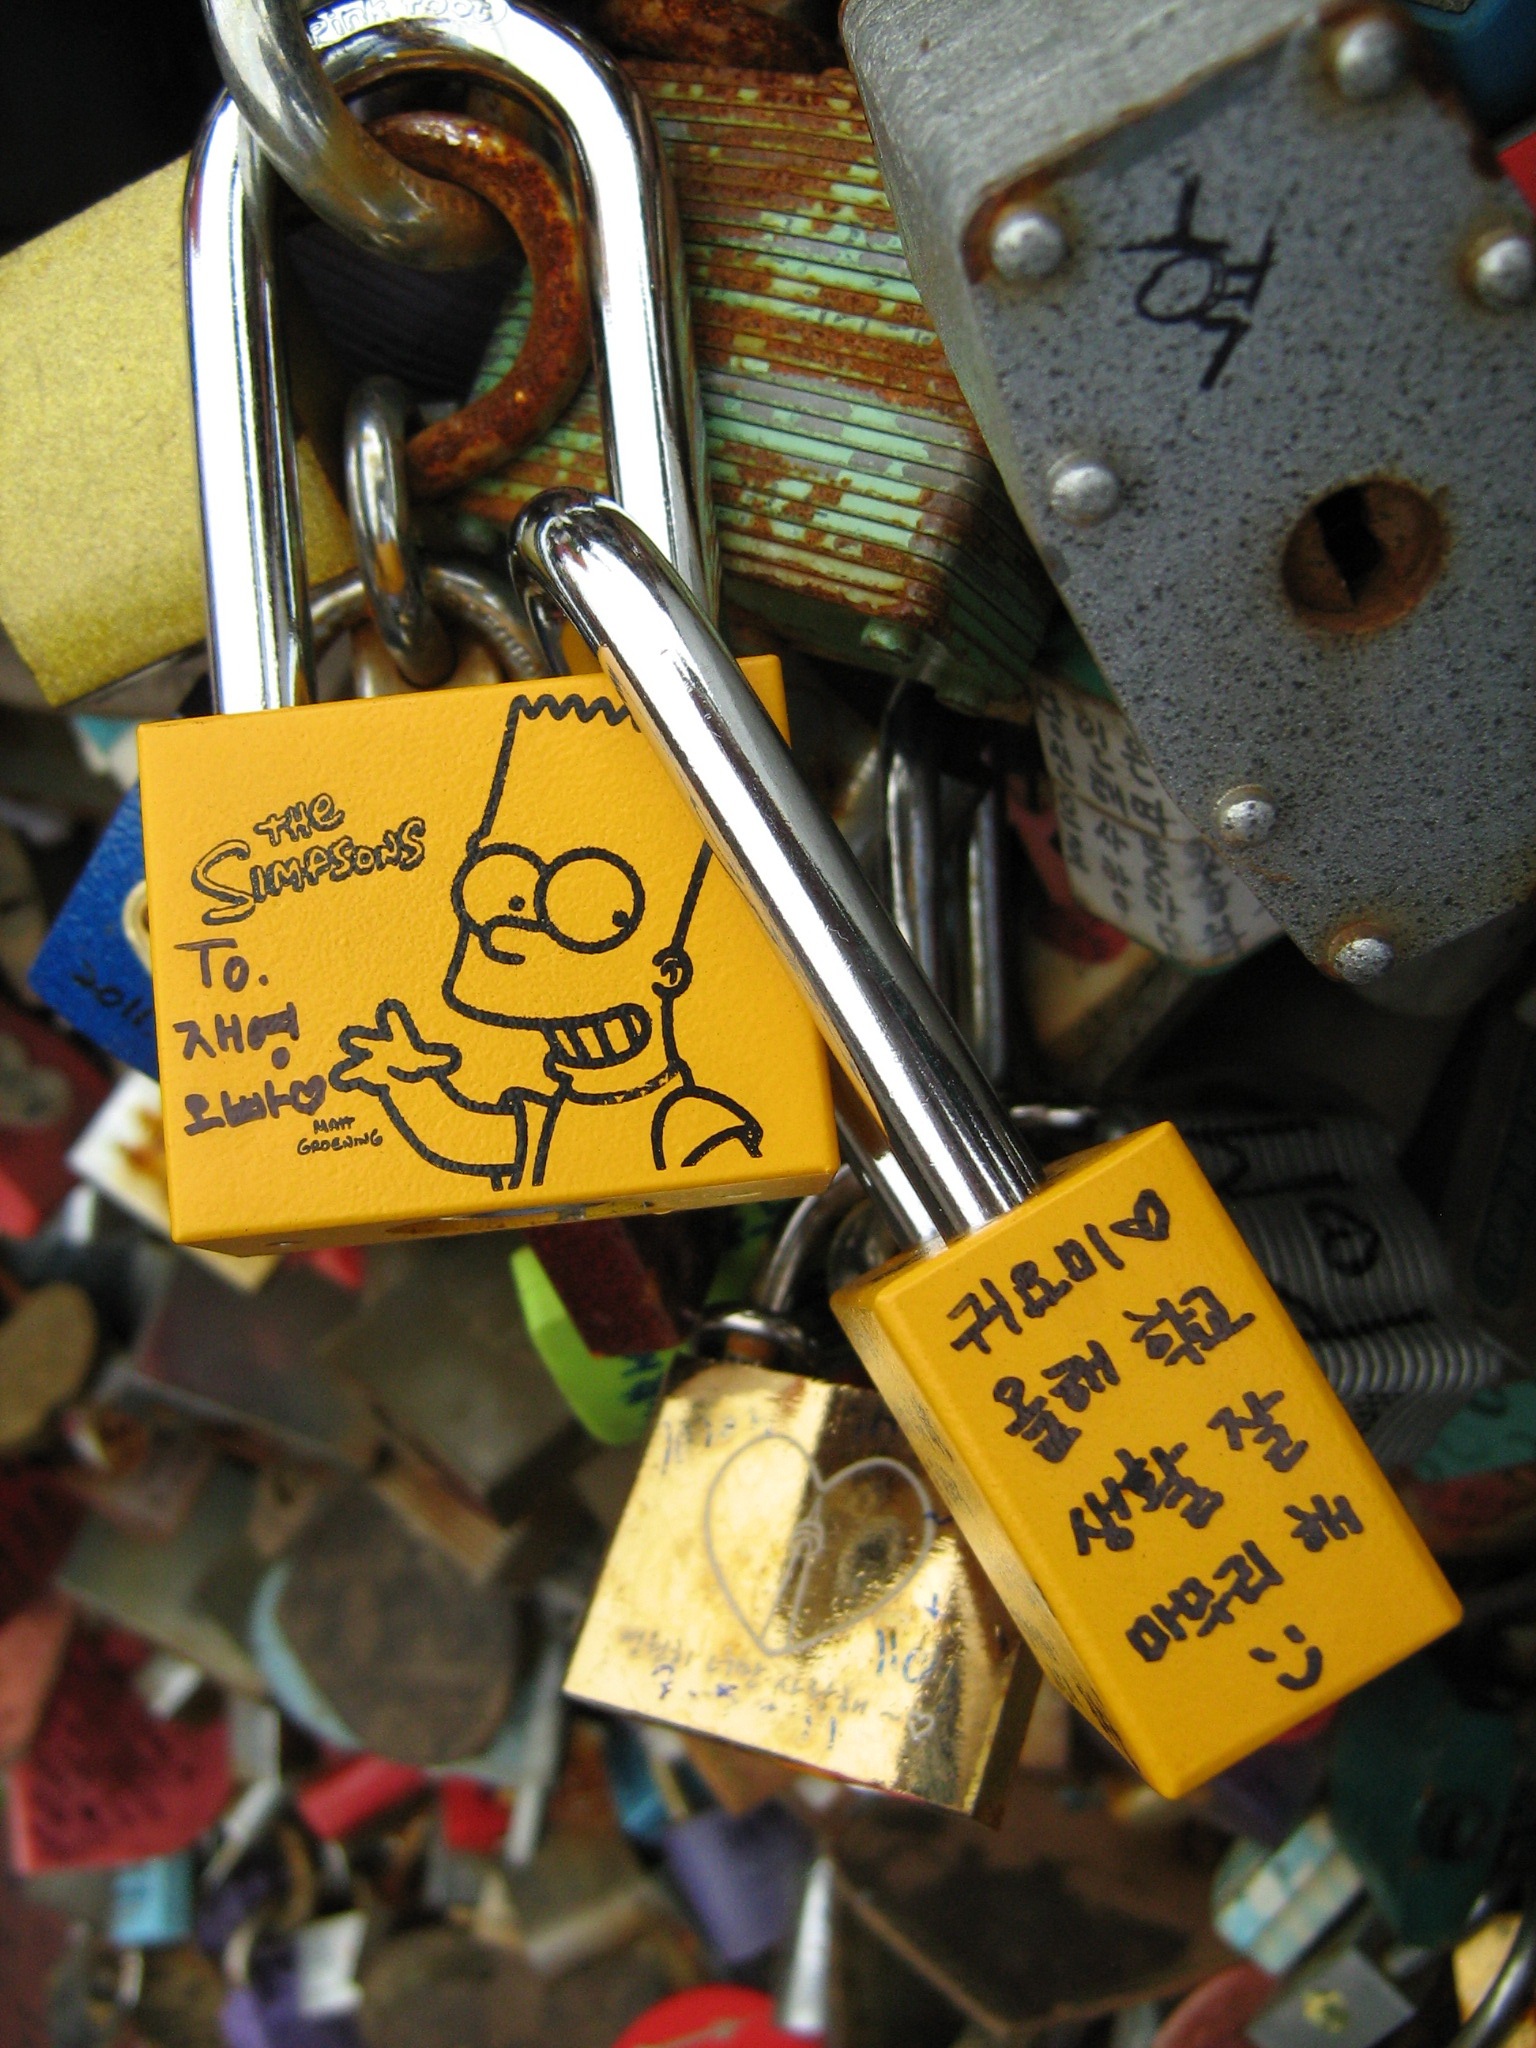
metal, korean, tour in korea, loop lock